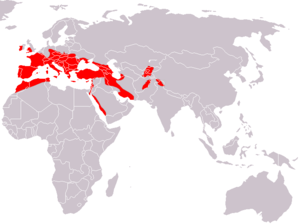
Cette liste commentée recense la mammalofaune au Liechtenstein. Elle répertorie les espèces de mammifères liechtensteinois actuels et celles qui ont été récemment classifiées comme éteintes. Cette liste comporte 74 espèces réparties en huit ordres et vingt familles, dont une est « vulnérable », six sont « quasi menacées » et une a des « données insuffisantes » pour être classée.
Cette liste commentée recense la mammalofaune au Royaume-Uni. Elle répertorie les espèces de mammifères britanniques actuels et celles qui ont été récemment classifiées comme éteintes. Comme ici ne sont référencés que les nations constitutives et les dépendances de la Couronne, cette liste ne comptabilise pas les animaux présents dans Akrotiri et dans Dhekelia, qui sont des bases militaires souveraines situées à Chypre, ni des territoires britanniques d'outre-mer, qui sont des régions disséminées un peu partout dans le monde.
Cette liste commentée recense la mammalofaune en Autriche. Elle répertorie les espèces de mammifères autrichiens actuels et celles qui ont été récemment classifiées comme éteintes. Cette liste comporte 111 espèces réparties en neuf ordres et 25 familles, dont deux sont « en danger critique d'extinction », une est « en danger », trois sont « vulnérables », huit sont « quasi menacées » et une a des « données insuffisantes » pour être classée.
Rhinolophus hipposideros, appelé Petit rhinolophe, Petit rhinolophe fer à cheval ou Petit fer à cheval, est une espèce de chauve-souris de la famille des Rhinolophidae, elle a été décrite pour la première fois en 1800 par George Montagu. C’est le plus petit et le plus septentrional des rhinolophes européens. Comme tous les rhinolophes, le petit rhinolophe émet les ultrasons par le nez et non par la bouche comme les autres microchiroptères. Le petit rhinolophe qui était autrefois une des chauves-souris les plus fréquentes d'Europe est devenu très rare durant ces dernières décennies, et représente une des espèces animales ayant le plus souffert de la pollution et de la transformation des habitats par l'agriculture intensive.